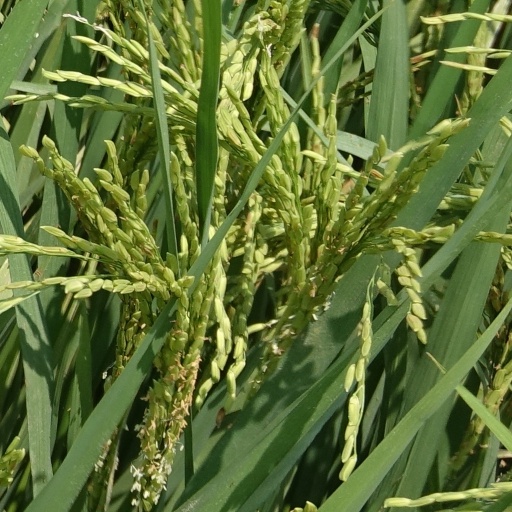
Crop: rice